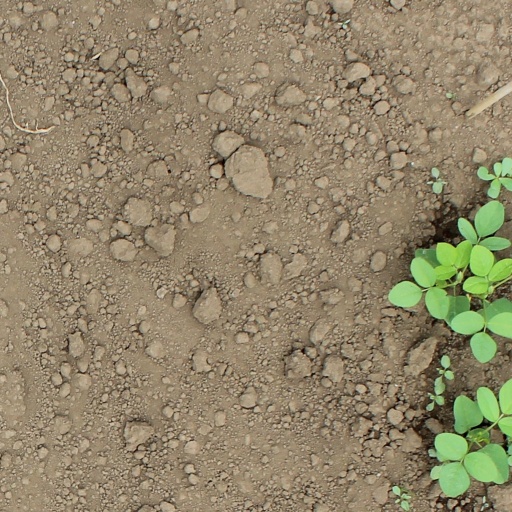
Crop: soybean